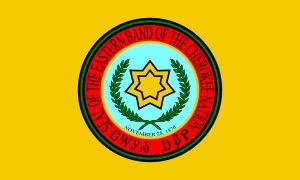
Un heptagramme est une étoile à sept branches dessinée sur la base de sept droites. Plus précisément : c'est un heptagone régulier étoilé. Un heptagramme est une stellation de l'heptagone régulier convexe.